List of places named after Cesar Chavez

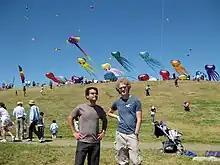
César Chávez Park - Berkeley, California

The following is a list of places named after Cesar Chavez, an American labor leader and civil rights activist: